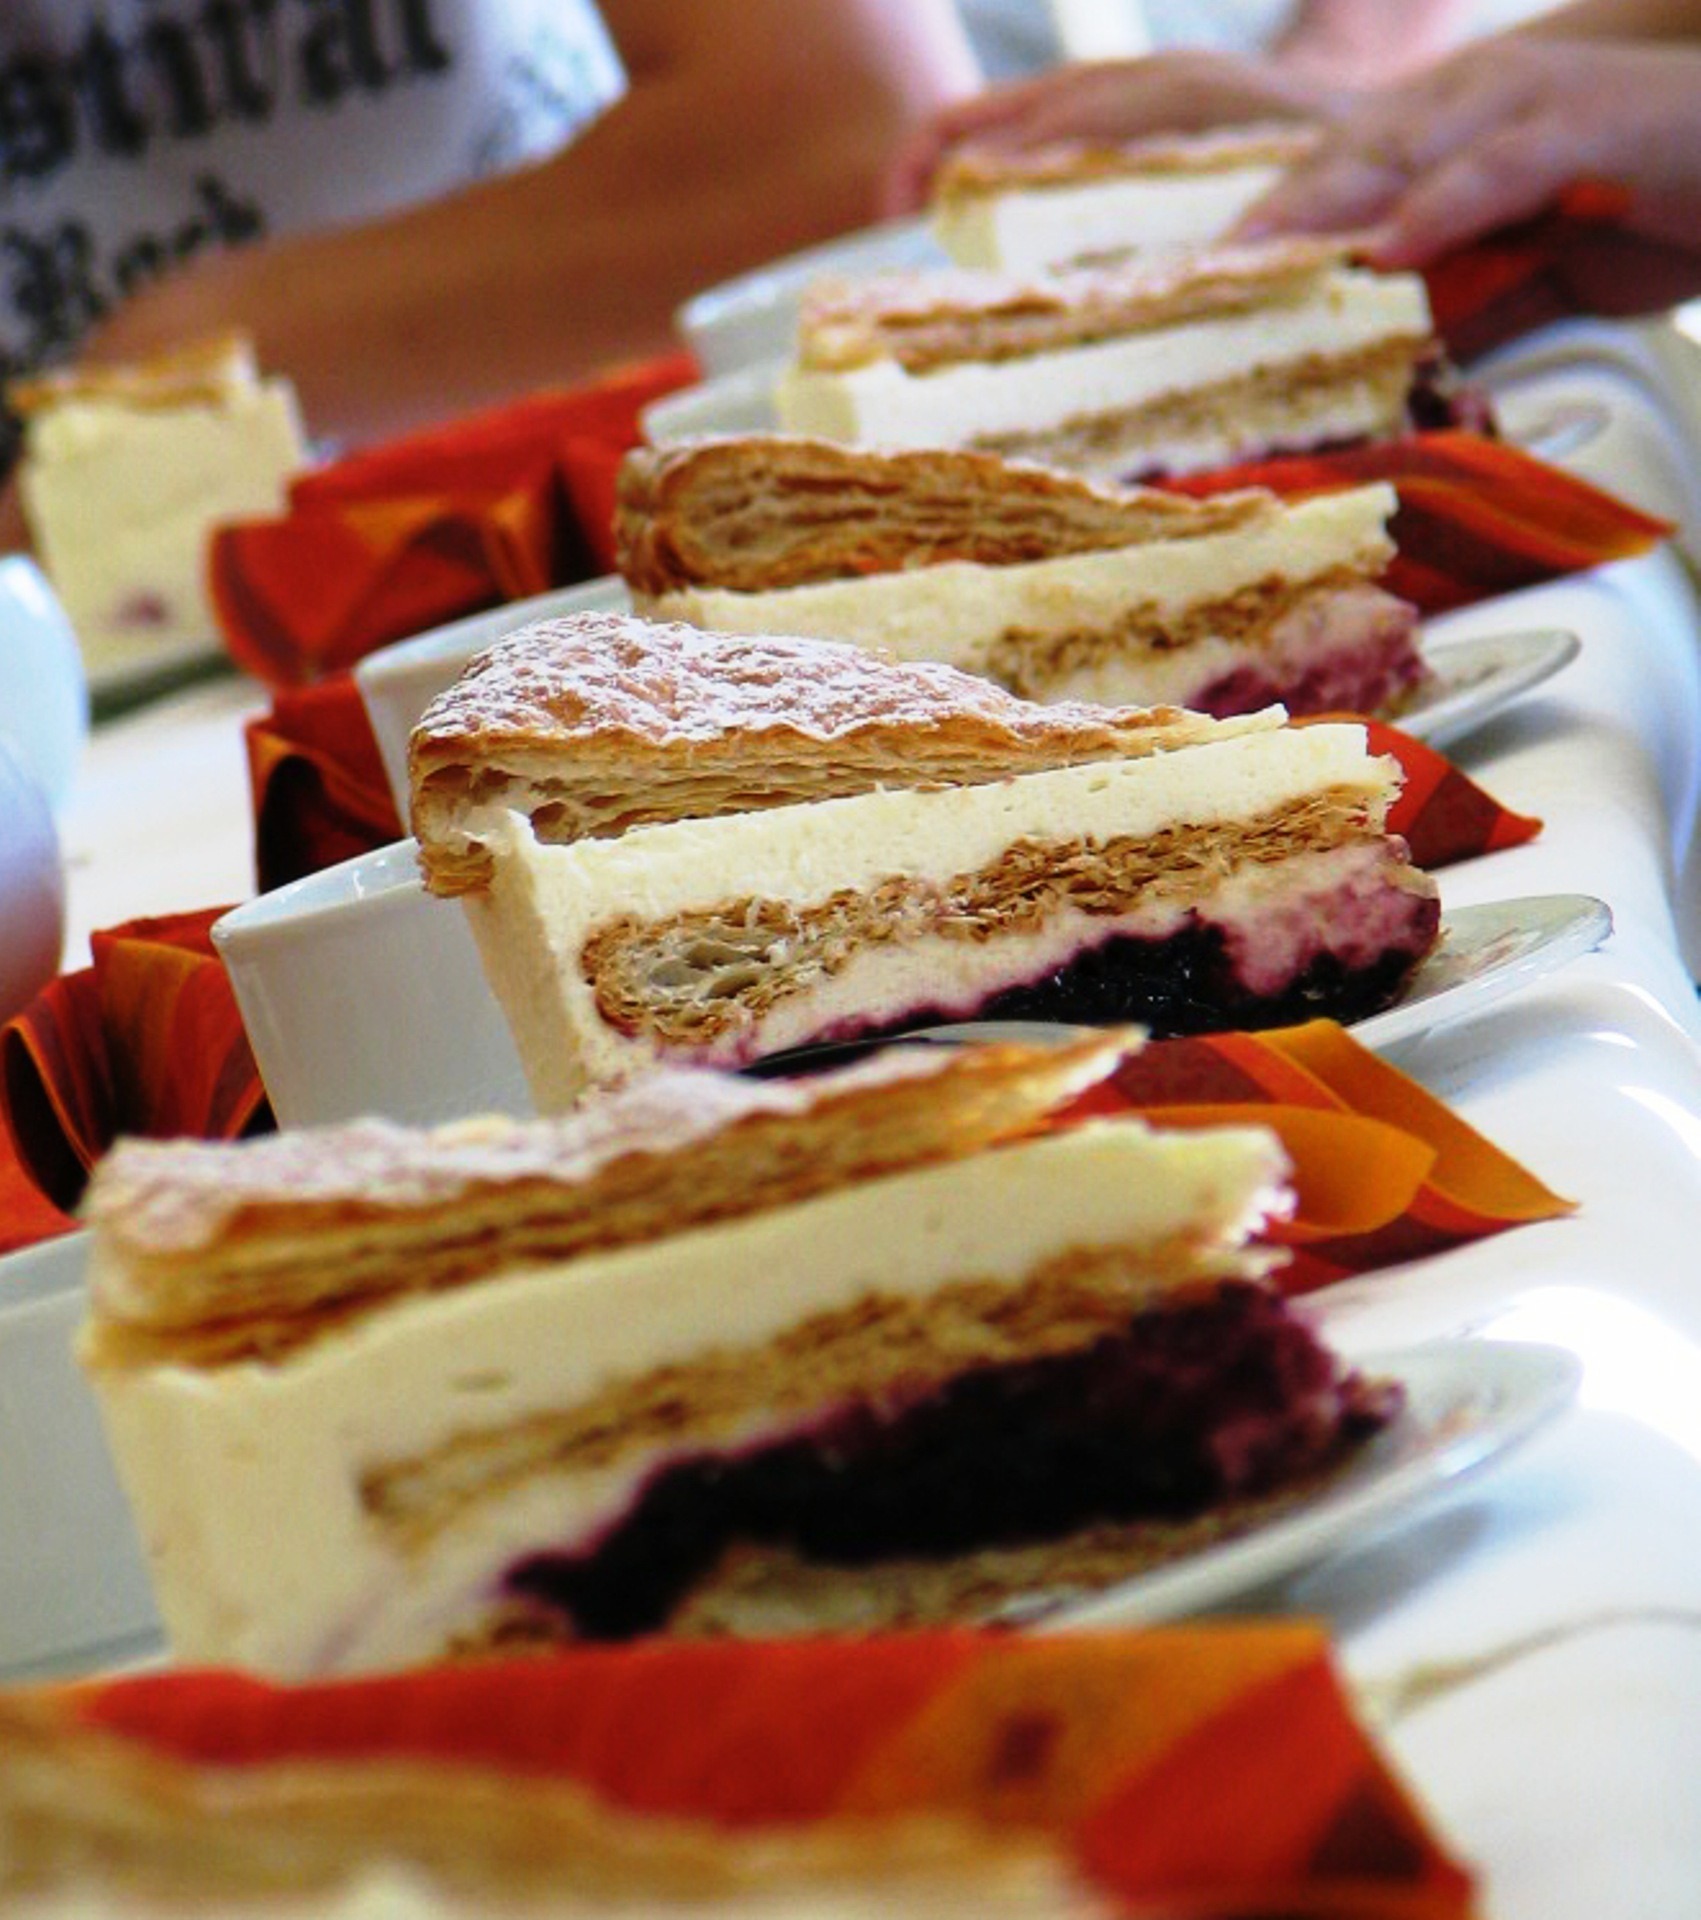
celebration, dish, meal, food, produce, breakfast, dessert, lunch, cuisine, cake, birthday, brunch